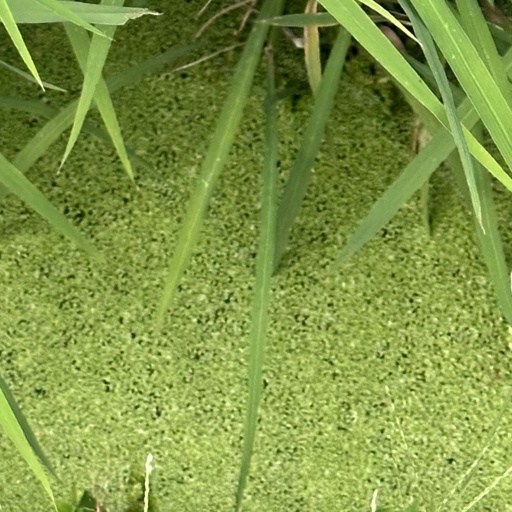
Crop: rice